Alfonso Mejía

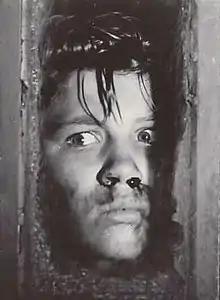
Mejía in "Los Olvidados" (1950)

Alfonso Mejía Silva (16 November 1934 – 29 December 2021) was a Mexican actor. He was best known for his lead role as "Pedro" in "Los Olvidados" (known in English as "The Young and the Damned"), for which he won the Best Child Actor award at the Cannes Film Festival in 1951. Director Luis Buñuel chose Mejía for the part. After a successful career in the 1950s and 1960s in Mexico, Mejia retired from the acting industry.